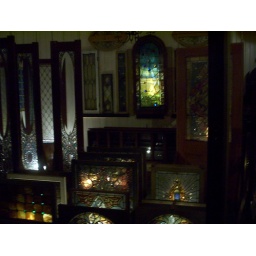
The large window in the middle of the wall is significant with the number 13 (stones/ lines etc)